Battle of al-Harra

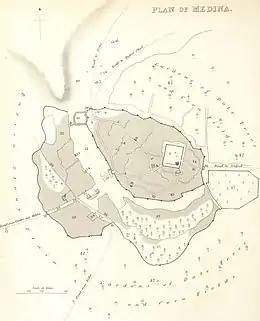
Plan of Medina in the early 19th century

The location of the battle was the lava field of Harrat Waqim, which straddles the eastern outskirts of Medina in the Hejaz (western Arabia). It was named after the Waqim fortress of the Banu Qurayza tribe that had been resident in the area during the pre-Islamic period and was alternatively known as Harrat Bani Qurayza or Harrat Zuhra. It formed part of the vast geological system of (basaltic deserts) which spanned the region east of the Hauran in Syria southward to Medina's environs. As a result of the fame of the battle, Harrat Waqim was thenceforth referred to in Muslim sources as 'the Harra'.